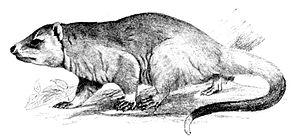
L’Opossum à grosse queue est une espèce de mammifères marsupiaux de la famille des Didelphidae de la sous-famille des Didelphinés. C'est la seule espèce du genre Lutreolina.